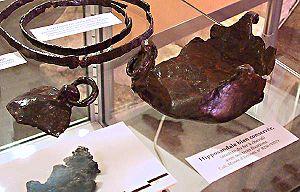
Photogrpahie d'une hipposandale antique prise au musée d'Ermont.
Les Hipposandales sont, dans le domaine de l'équitation, des protections pour les pieds du cheval, ayant la forme de petites bottes. Elles sont utilisées en remplacement du ferrage, ou parfois en complément de celui-ci.
Le fer de cheval est une bande de métal recourbée en U servant à protéger de l'usure le dessous des sabots des équidés. L'invention date du IXᵉ siècle.